Animaniacs

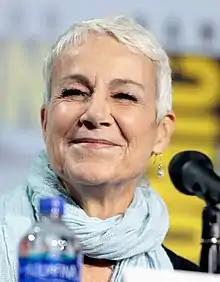
Casting director Andrea Romano in 2019.

Animation work on "Animaniacs" was done in several different studios, both American and international, over the course of the show's production. The animation companies included Tokyo Movie Shinsha of Japan, StarToons of Chicago, Wang Film Productions of Taiwan, Freelance Animators New Zealand of New Zealand, Seoul Movie (a subsidiary of TMS) and AKOM of South Korea, and most "Animaniacs" episodes frequently had animation from different companies in each episode's respective segments.